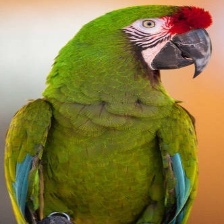
Species: MILITARY MACAW
Scientific name: ARA MILITARIS
ImageNet parent category: macaw